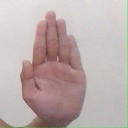
अक्षर: ध